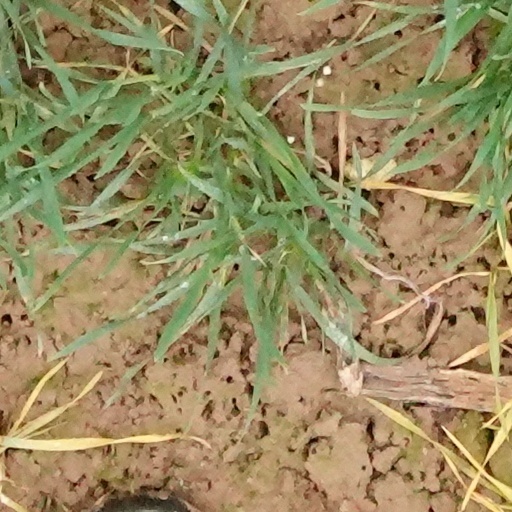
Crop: wheat